Directorate General for External Security

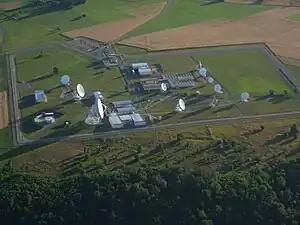
SIGINT installations in the Domme commune

The DGSE headquarters, codenamed CAT ("Centre Administratif des Tourelles"), are located at 141 Boulevard Mortier in the 20th arrondissement in Paris, approximately 1 km northeast of the Père Lachaise Cemetery. The building is often referred to as "La piscine" ("the swimming pool") because of the nearby Piscine des Tourelles of the French Swimming Federation.